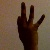
The image shows a hand gesture representing the number 9 in Indian Sign Language.